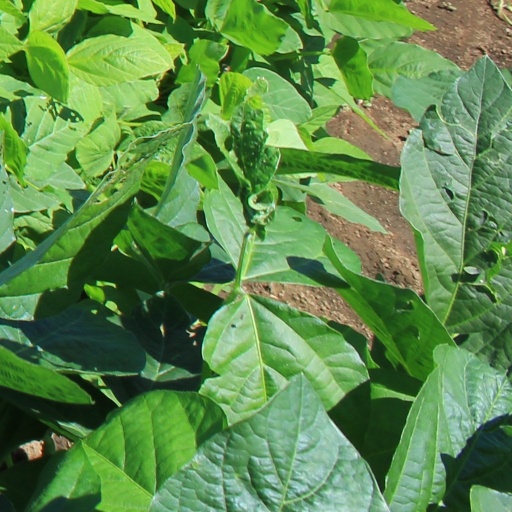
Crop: soybean